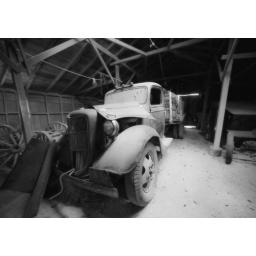
A 1936 Ford truck sits in a building gathering dust.